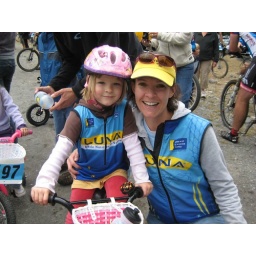
Seamus and Carrie at the kids mountain bike race in Greenwater, WA